Kattradhu Kalavu

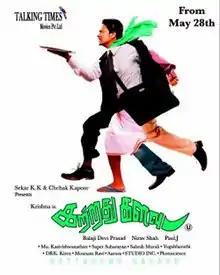
Theatrical release poster

Kattradhu Kalavu is a 2010 Indian Tamil-language action film written and directed by Balaji Devi Prasad, an erstwhile advertisement filmmaker. It stars Kreshna of "Alibhabha" fame and Vijayalakshmi in the lead roles, while choreographer Kalyan, Sampath Raj, Ganja Karuppu, Cochin Hanifa, and Santhana Bharathi play supporting roles. The music was composed by Paul Jacob with editing by Kasi Viswanathan and cinematography by Nirav Shah. The film was released on 28 May 2010.